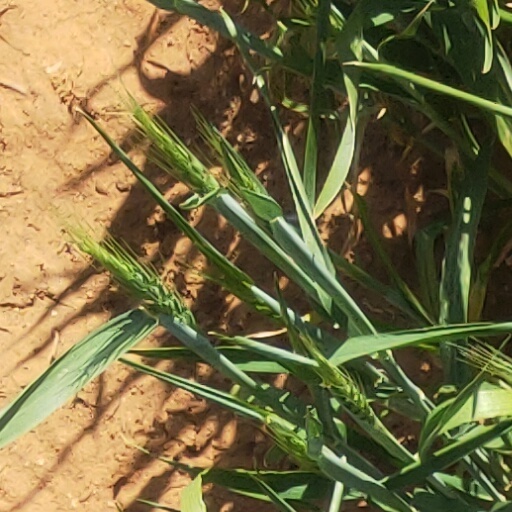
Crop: wheat